Type 99 rifle

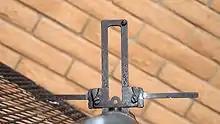
The flip-up anti-aircraft rear sights of a Type 99 rifle. The calipers on the sides are to determine the speed of the targeted aircraft. The vertical ladder is for adjusting the range of fire for land targets.

To gain the superior hitting power of the larger 7.7mm cartridge, several 6.5mm Type 38 rifles were modified for the new round. Although the tests proved satisfactory, the army decided that the added recoil and larger chambering for the 7.7mm cartridge would require an entirely new rifle to be built for the cartridge. It utilized a cock-on-closing action and an unusual safety mechanism, operated by pressing in the large knurled disk at the rear of the bolt with the palm of the hand and rotating it in a 1/8 clockwise turn, which is often misunderstood by Western shooters who are used to the Mauser's thumb lever safety. It featured a quick-release bolt and antiaircraft sights, as well as a dust cover for the bolt and a monopod. As a bolt-action rifle, the Type 99 was well developed, but as with all manually operated rifles used during World War II, they were often outclassed by semi-automatic rifles and submachine guns in close quarters combat.